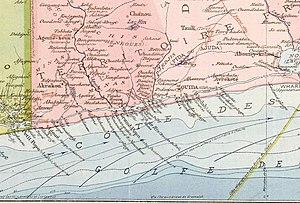
L'esclavage en Afrique était une pratique établie de longue date dans l'histoire des sociétés africaines. Il fut pratiqué de façon courante par diverses civilisations depuis l'Antiquité jusqu'à aujourd'hui. Il donna lieu à un important trafic d'humains et permettait, comme le mariage, d'augmenter la richesse du groupe. Des systèmes de servitude et d'esclavage étaient courants dans certaines parties de l'Afrique. Dans de nombreuses sociétés africaines où l'esclavage était répandu, les peuples asservis n'étaient pas traités comme des esclaves et recevaient certains droits dans un système similaire à la servitude sous contrat ailleurs dans le monde. Lorsque la traite arabe et la traite atlantique ont commencé, beaucoup de systèmes d'esclaves locaux ont commencé à fournir des captifs pour les marchés d'esclaves en dehors de l'Afrique.